Broken Soup

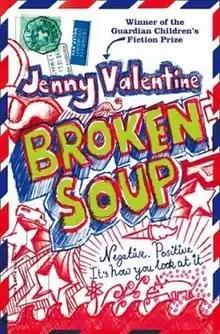
First edition

It was shortlisted for the 2008 Waterstones Children's Book Prize and the 2008 Costa Book Children's Book Award, and longlisted for the 2008 Booktrust Teenage Prize. It has also been longlisted for the 2009 Manchester Book Award and nominated for the 2009 Carnegie Medal.